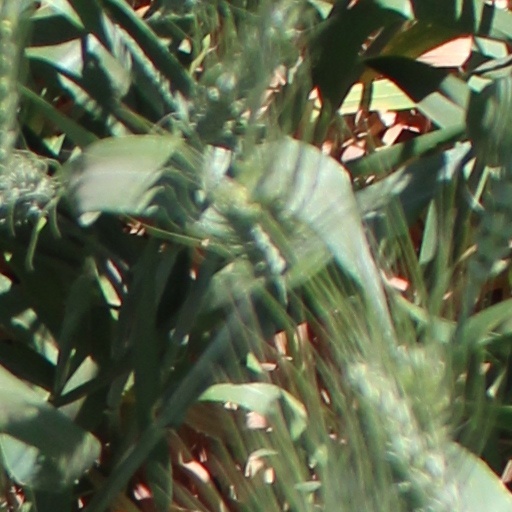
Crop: wheat